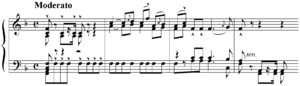
L’analyse schenkérienne est une méthode d’analyse musicale de la musique tonale fondée sur les théories d’Heinrich Schenker. Son but est de démontrer la cohérence de l'œuvre analysée en montrant comment elle se rattache à une structure profonde, l'Ursatz. Cette structure originelle est presque la même pour toutes les œuvres tonales, mais l'analyse montre comment dans chaque cas individuel elle se développe en une œuvre unique à l'« avant-plan », le niveau de la partition elle-même. Le concept essentiel de la théorie schenkérienne de la tonalité est probablement celui d’« espace tonal ». Les intervalles entre les notes de la triade de tonique forment un espace tonal qui peut être comblé par des notes de passage et des broderies qui, à leur tour, peuvent produire de nouvelles triades et de nouveaux espaces tonals, ouverts à de nouvelles élaborations, jusqu’à l’obtention de la « surface » de l’œuvre, la partition.